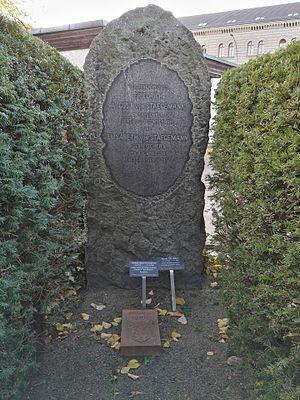
Friedrich August von Stägemann est un homme politique prussien.